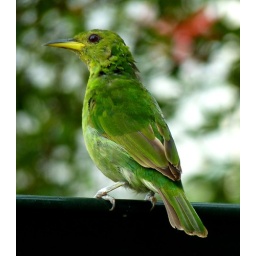
bird in the butterfly haven at the Peggy Notabaert Nature Museum